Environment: real
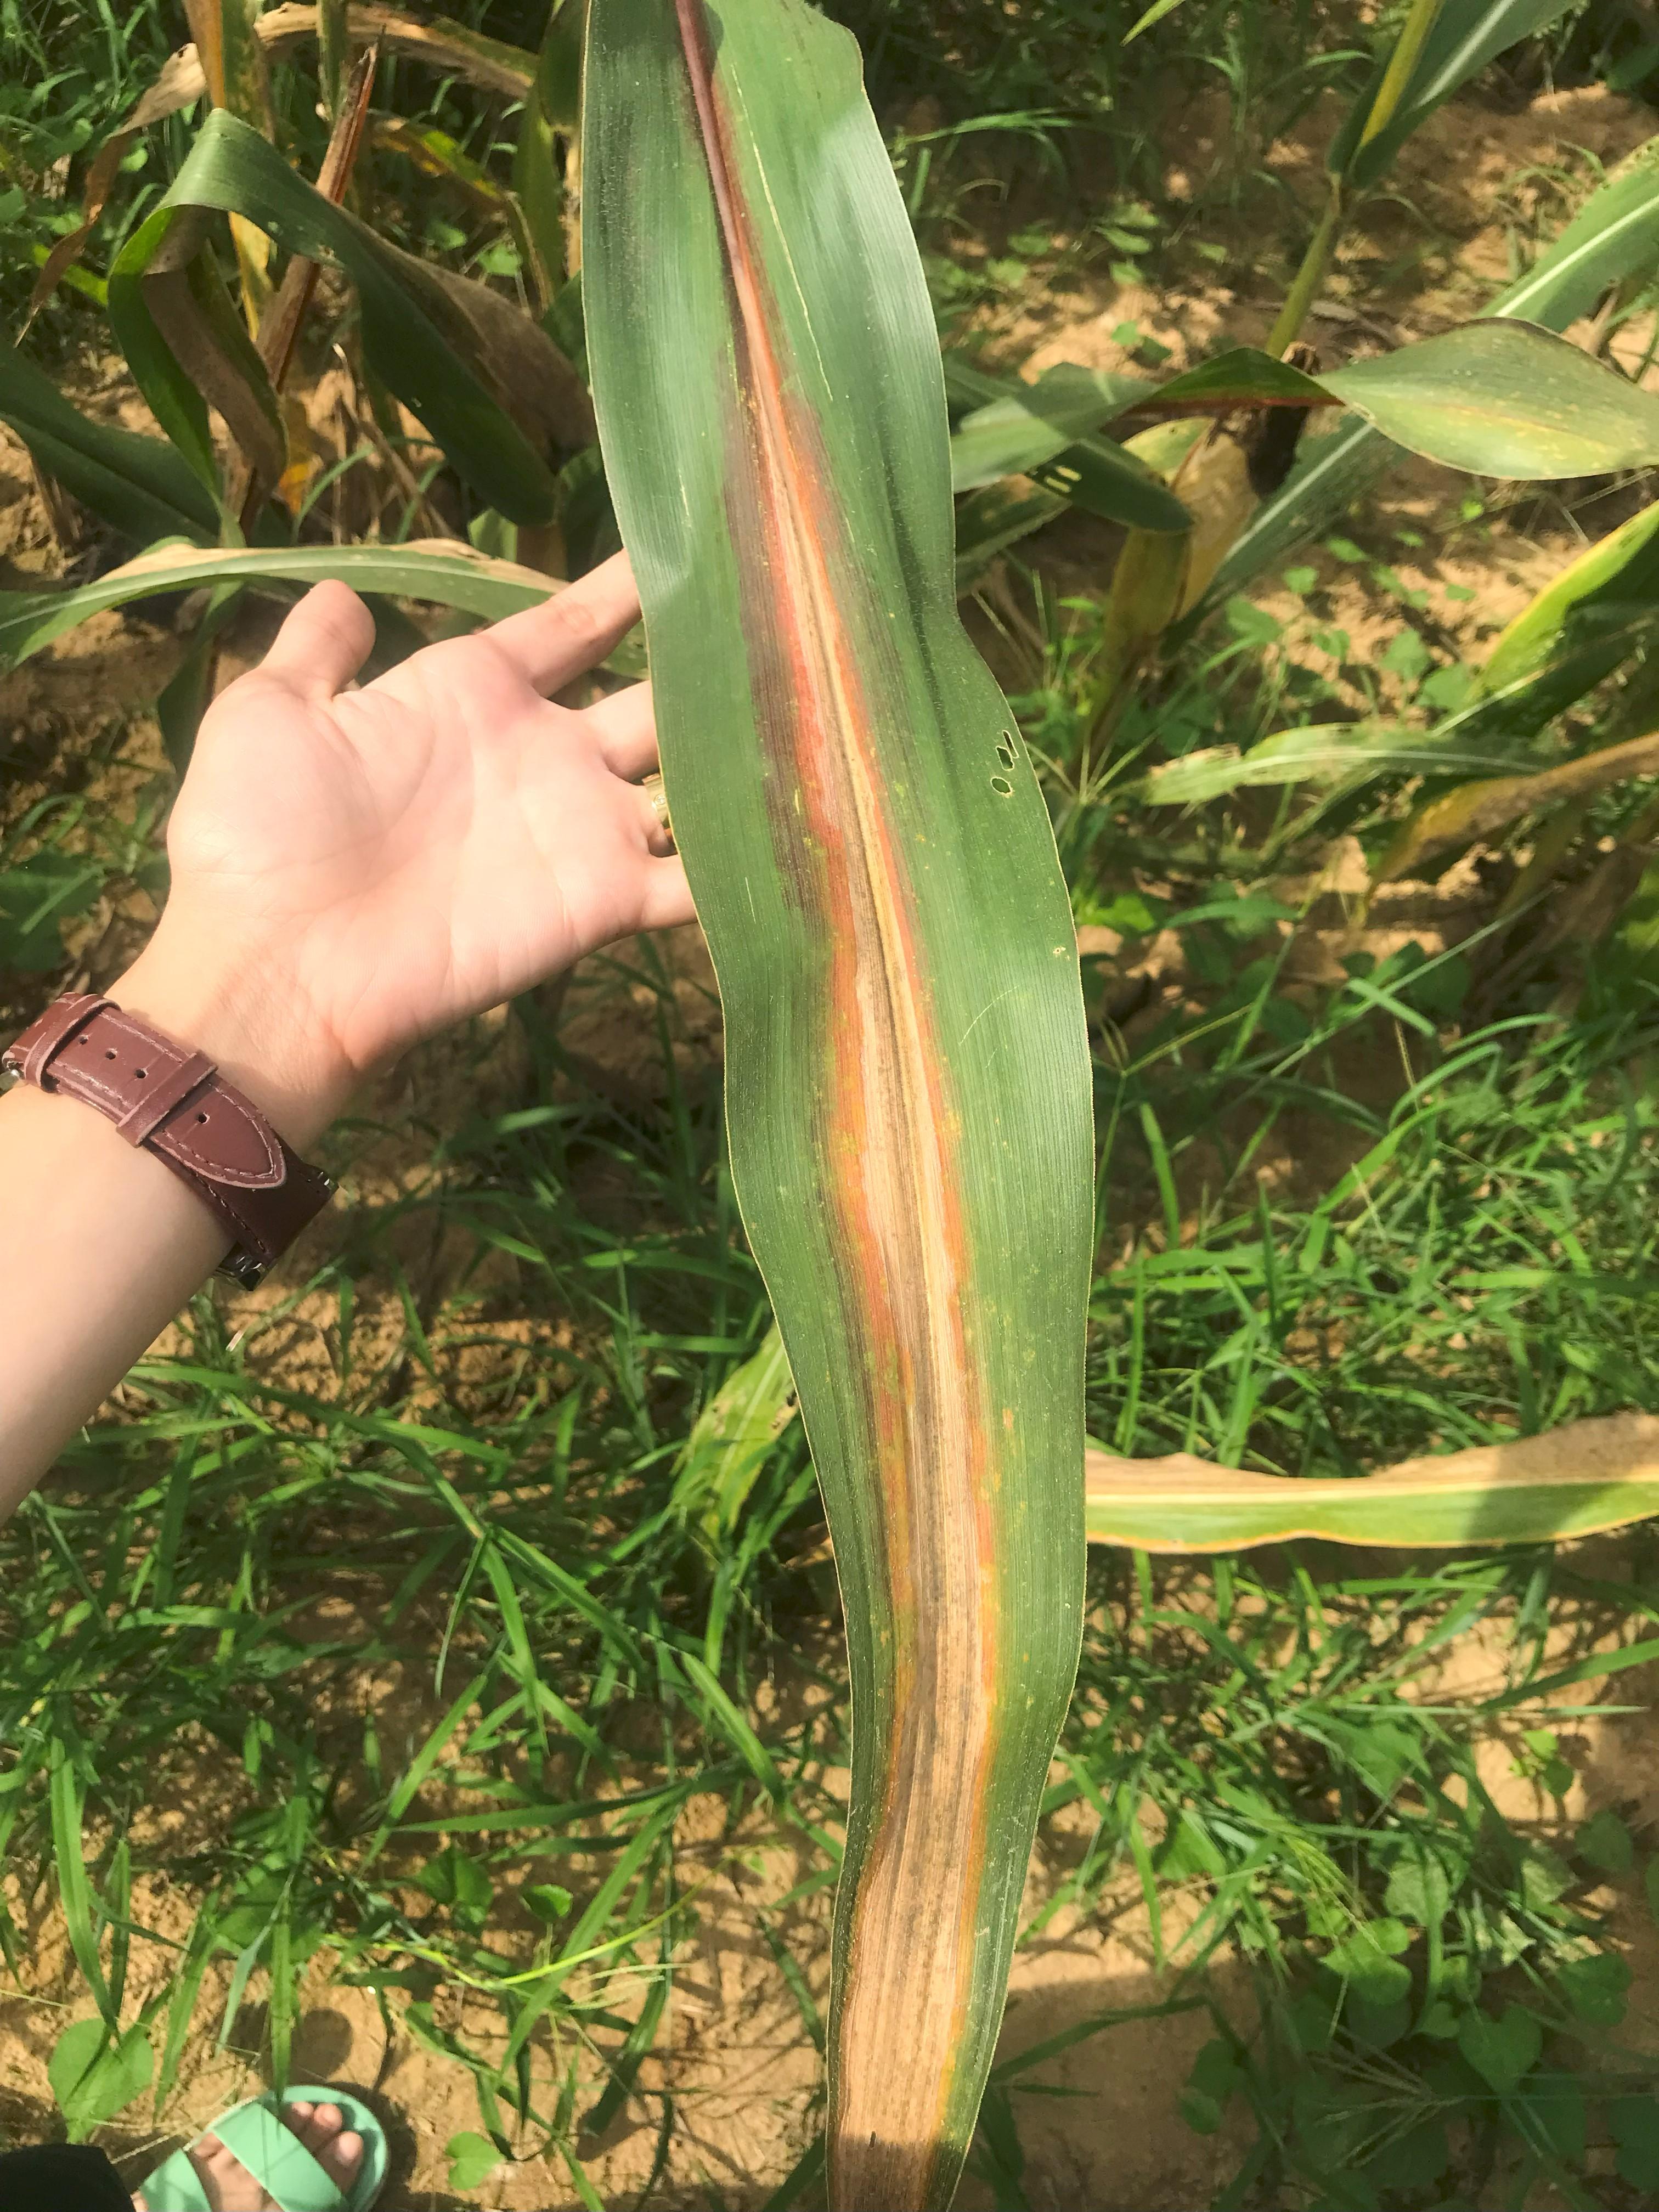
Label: phosphorus_deficiency